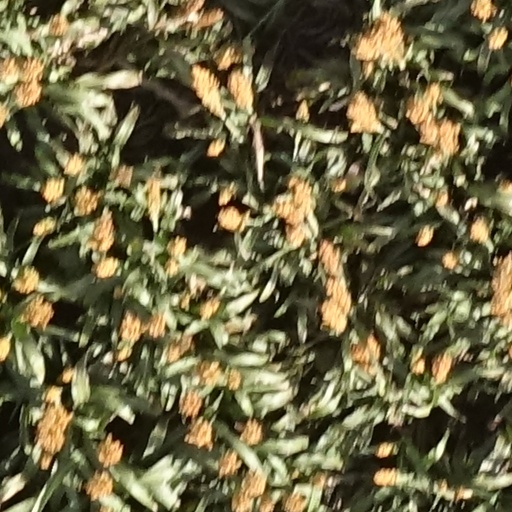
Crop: sorghum